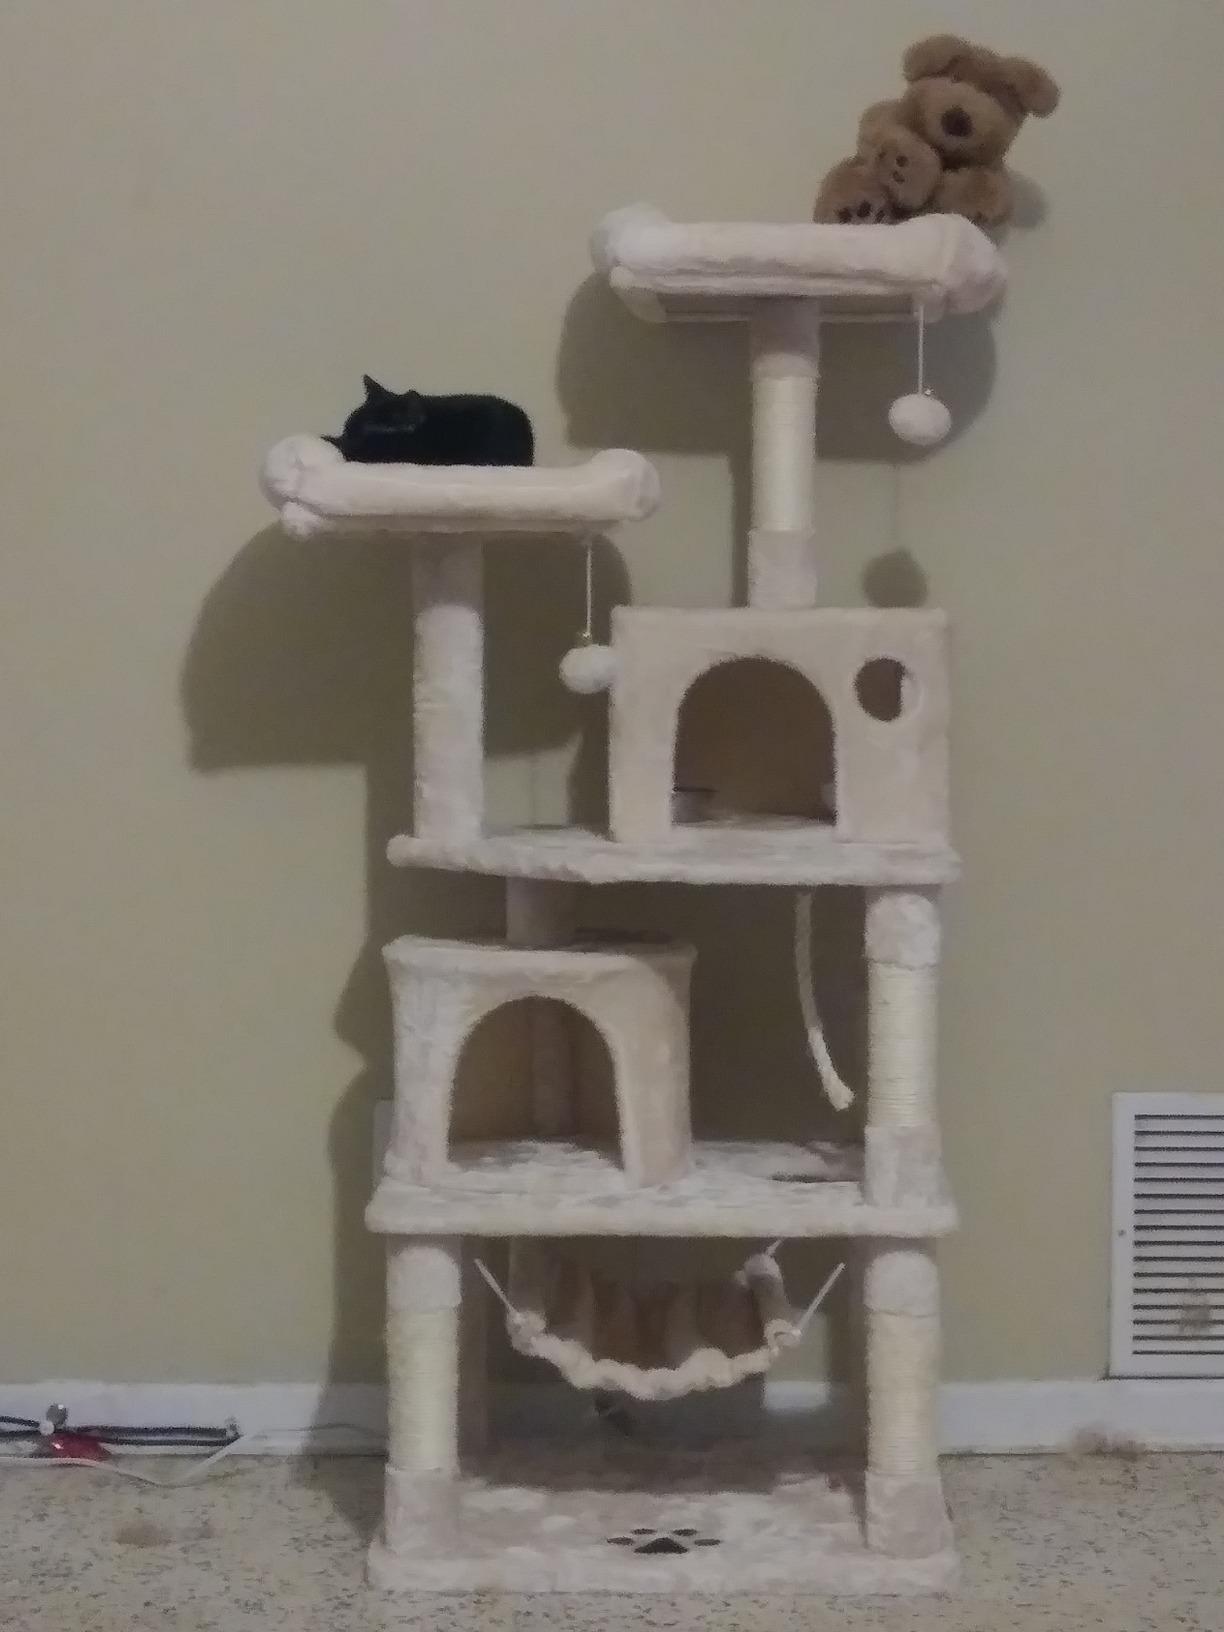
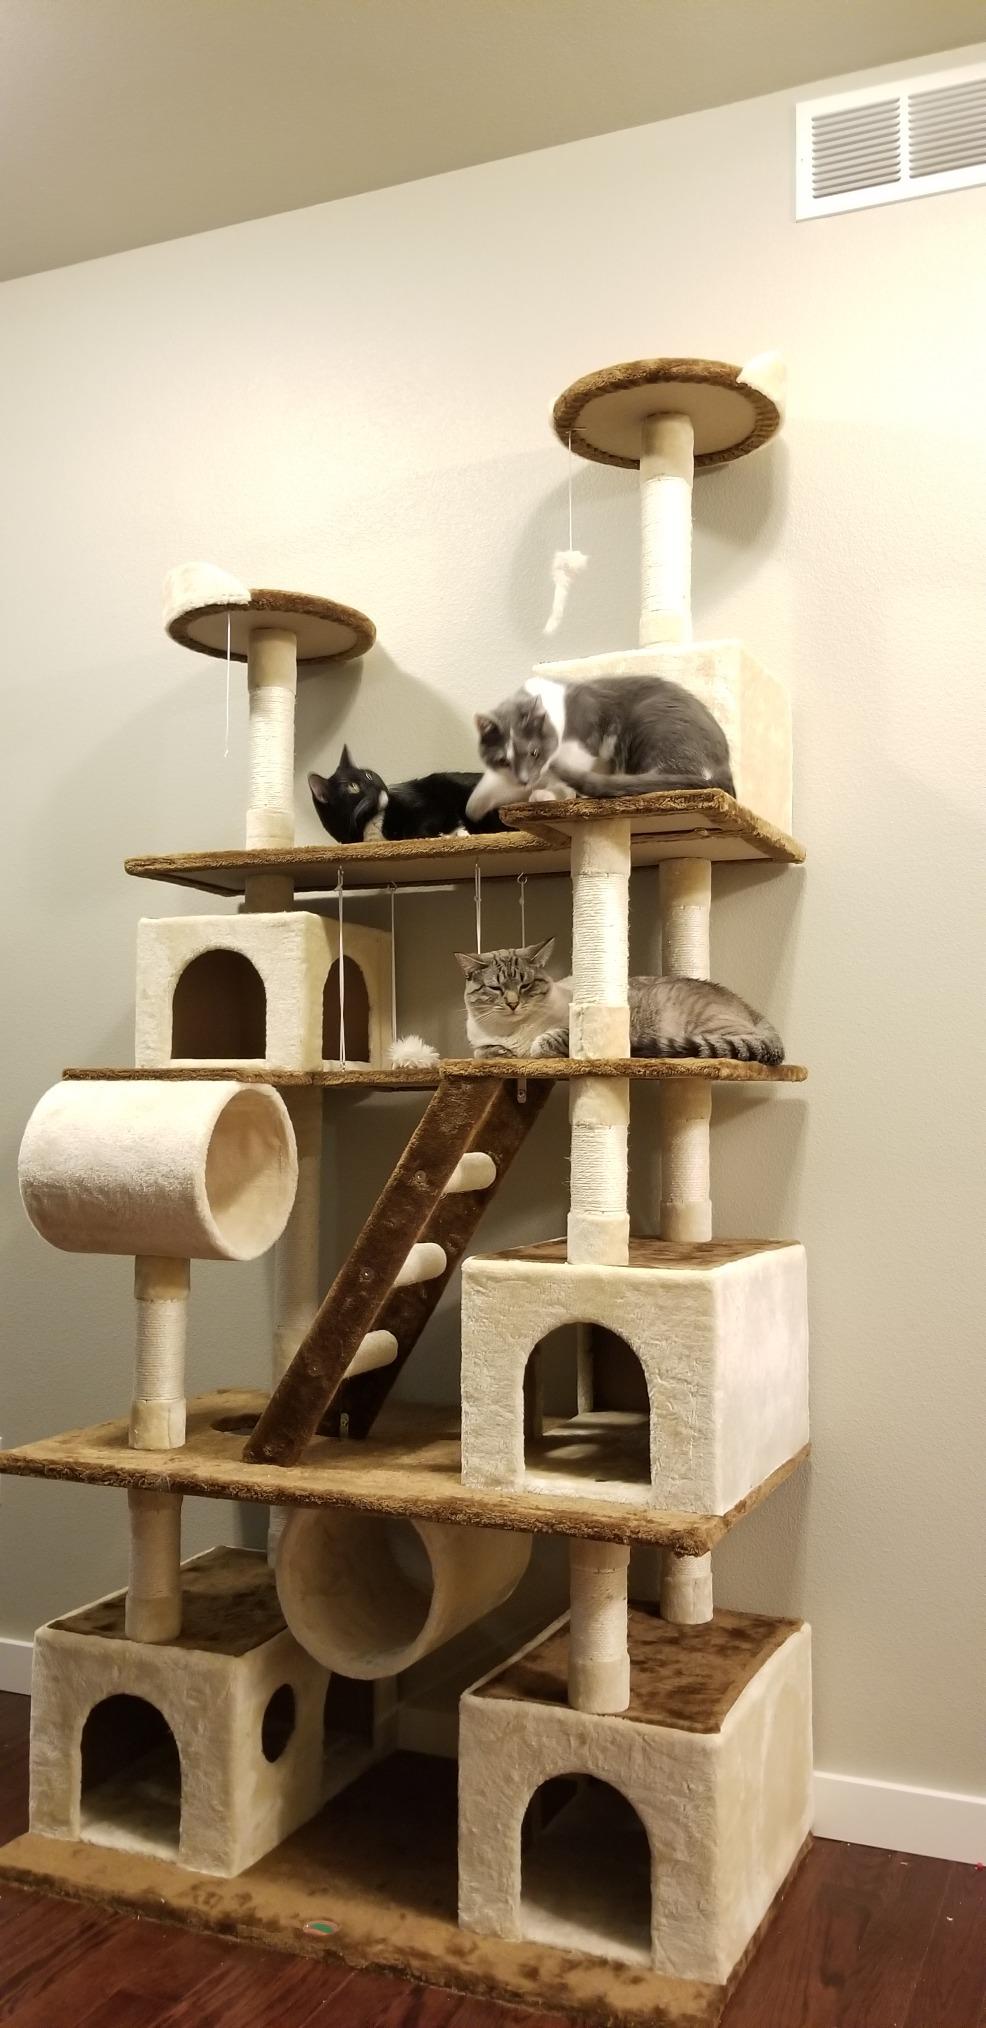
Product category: items_cat tree
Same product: no